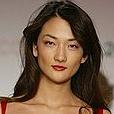
Age: 21